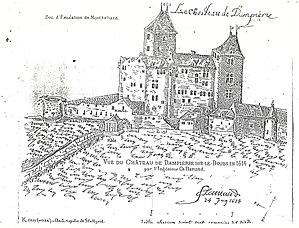
vue du chateau de Dampierre
Dampierre-sur-le-Doubs est une commune française située dans le département du Doubs, en région Bourgogne-Franche-Comté.